Amway Arena

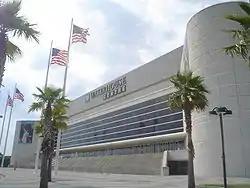
The then TD Waterhouse Centre

The city of Orlando wanted a downtown arena long before there was talk of an NBA franchise. The arena site on West Livingston Street was approved in December 1983, at a time when concerts and other large-scale events were held at the Orange County Convention Center, which is several miles away from downtown. Discussions on financing delayed the project for several years due to concerns of the convention center losing money if an arena was built, as an arena would be a better venue for many of the events previously held at the convention center. By the end of 1985, the city and county reached an agreement on a financing plan that would delay the opening of the arena until the end of the decade (unless the county agreed) so it would not compete with the convention center. The planned site grew 50% from its original plan and consumed three extra blocks south of Lake Dot.